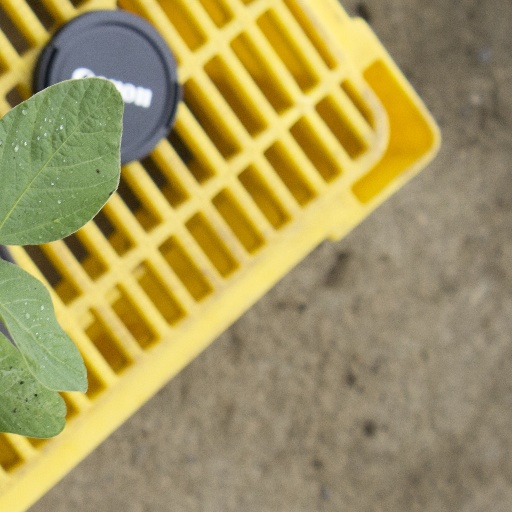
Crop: soybean